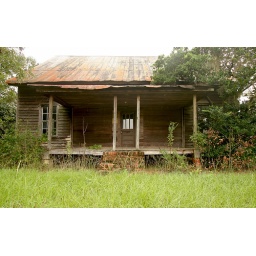
Locked up tight and seemed there was recent activity around the house, fresh water bowls out back...